Color blindness

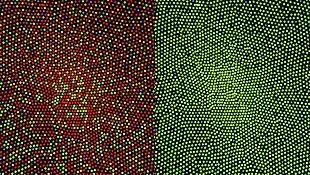
Illustration of the distribution of cone cells in the fovea of an individual with normal color vision (left), and a color blind (protanopic) retina. The center of the fovea holds very few blue-sensitive cones.

A common task for data visualization is to represent a color scale, or "sequential" colormap, often in the form of a heat map or choropleth. Several scales are designed with special consideration for the color blind and are widespread in academia, including Cividis, Viridis and Parula. These comprise a light-to-dark scale superimposed on a yellow-to-blue scale, making them monotonic and perceptually uniform to all forms of color vision.